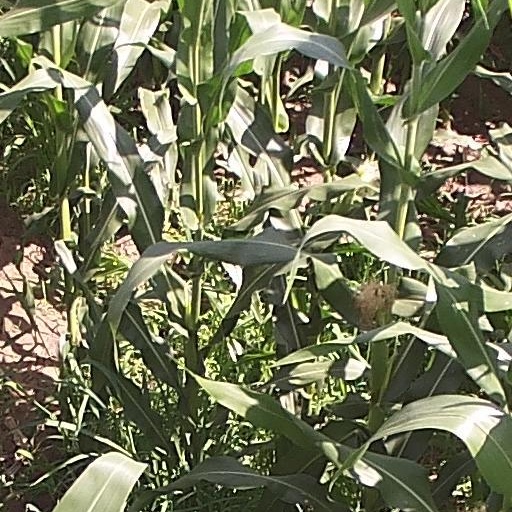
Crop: maize; corn